Ebbw Vale Memorial Park

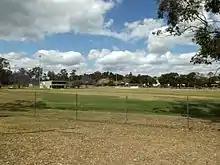
Soccer field, 2015

Ebbw Vale is a small suburb and the soccer field occupies approximately 1/7 of the populated land area.